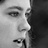
Emotion: surprise